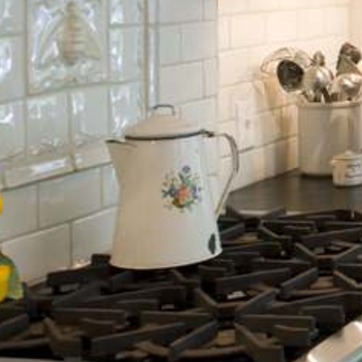
Material: ceramic